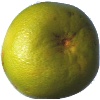
Label: Pomelo Sweetie 1